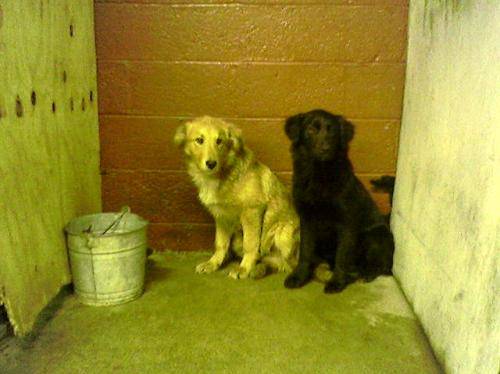
Label: dog